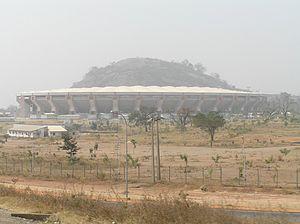
L'équipe du Nigeria de football est la sélection de joueurs nigérians représentant le pays lors des compétitions internationales de football masculin, sous l'égide de la Fédération du Nigeria de football.